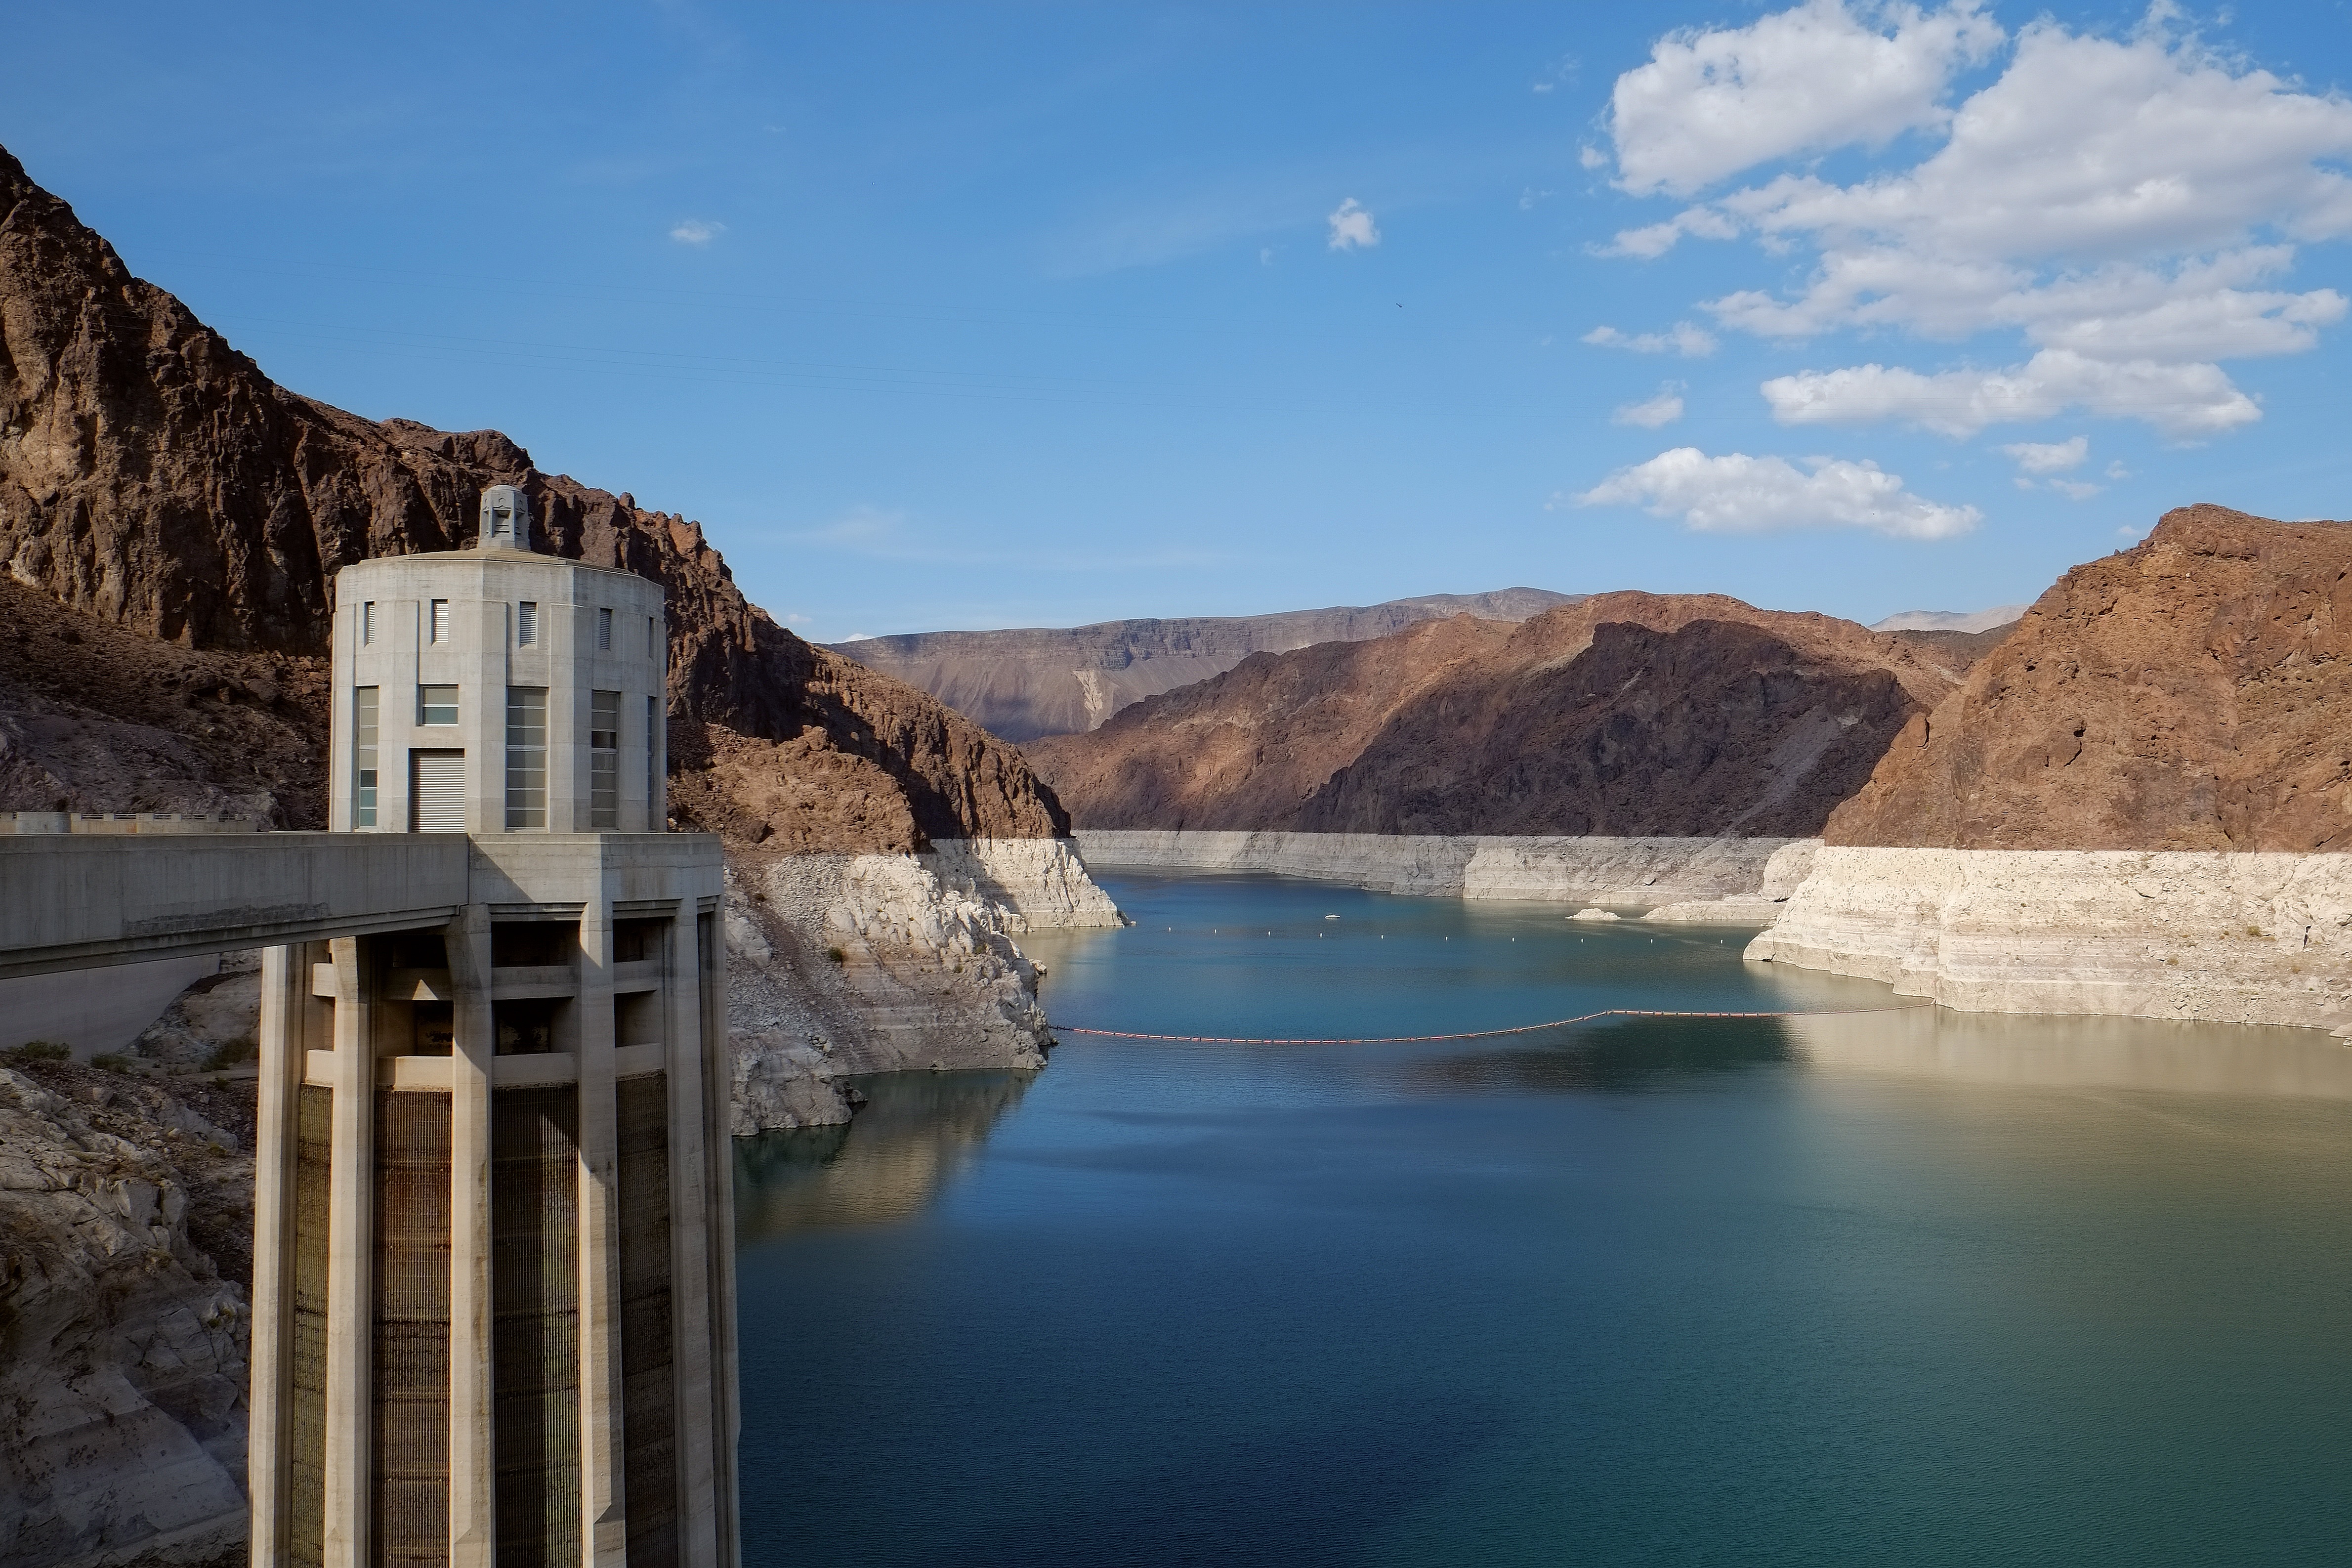
landscape, sea, coast, water, rock, mountain, lake, river, vacation, cliff, reflection, bay, dam, reservoir, terrain